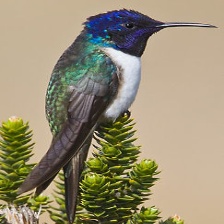
Species: ECUADORIAN HILLSTAR
Scientific name: OREOTROCHILUS CHIMBORAZO
ImageNet parent category: hummingbird